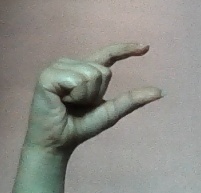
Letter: dal